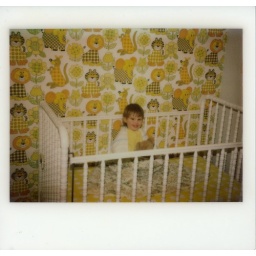
I always loved this wallpaper. The boys drew on with light blue oil pastels in later years.